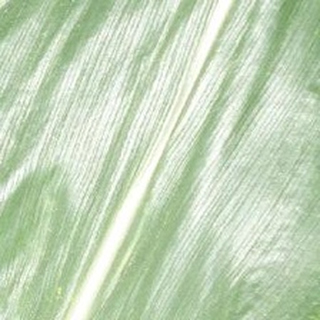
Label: healthy_corn